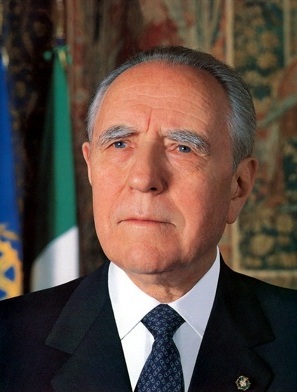
การ์โล อาเซลโย ชัมปี

| honorific-prefix = สมาชิกวุฒิสภาตลอดชีพ
| name = การ์โล อาเซลโย ชัมปี
| image = Ciampi ritratto.jpg
| order = ประธานาธิบดีอิตาลีคนที่ 10
| primeminister = มัสซิโม ดาเลมาจูลีอาโน อามาโต ซิลวีโอ แบร์ลุสโกนี
| term_start = 18 พฤษภาคม พ.ศ. 2542
| term_end = 15 พฤษภาคม พ.ศ. 2549
| predecessor = ออสการ์ ลุยจี สกัลฟาโร
| successor = จอร์โจ นาโปลีตาโน
| order2 = นายกรัฐมนตรีอิตาลี
| term_start2 = 28 เมษายน พ.ศ. 2536
| term_end2 = 10 พฤษภาคม พ.ศ. 2537
| predecessor2 = จูลีอาโน อามาโต
| successor2 = ซิลวีโอ แบร์ลุสโกนี
| president2 = ออสการ์ ลุยจี สกัลฟาโร
| birth_place = ลีวอร์โน แคว้นตอสคานา ราชอาณาจักรอิตาลี
| death_place = โรม แคว้นลัตซีโย ประเทศอิตาลี
| nationality = อิตาลี
| profession = นักเศรษฐศาสตร์ นักการเมือง
| alma_mater = Scuola Normale Superiore di Pisa
| children = 2 คน
| spouse = Franca Pilla (2489-2559)
| party = Action Party (Italy)|PdA (พ.ศ. 2486–2490)นักการเมืองอิสระ (พ.ศ. 2490–2559)
| signature = Carlo Azeglio Ciampi signature.svg
การ์โล อาเซลโย ชัมปี (; 9 ธันวาคม พ.ศ. 2463 – 16 กันยายน พ.ศ. 2559) เป็นนักการเมือง นายธนาคารชาวอิตาลี นายกรัฐมนตรี คนที่ 49 และประธานาธิบดี คนที่ 10 ของประเทศอิตาลี
==อ้างอิง==
หมวดหมู่:ประธานาธิบดีอิตาลี
หมวดหมู่:นายกรัฐมนตรีอิตาลี
หมวดหมู่:บุคคลจากลีวอร์โน